Ubuntu version history

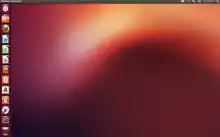
Ubuntu 12.10's default desktop

Ubuntu 12.04 LTS ("Precise Pangolin") is Canonical's 16th release of Ubuntu and its fourth long-term support (LTS) release, released on 26 April 2012. It is named after the pangolin anteater. While previous LTS releases have been supported for three years for the desktop version and five years for the server version, this release was supported for five years for both versions, and support ended on 28 April 2017. Canonical continued to offer extended security maintenance to Advantage customers for an additional two years.